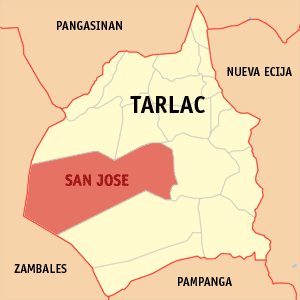
San Jose est une localité de la province de Tarlac, aux Philippines. En 2015, elle compte 36 253 habitants.